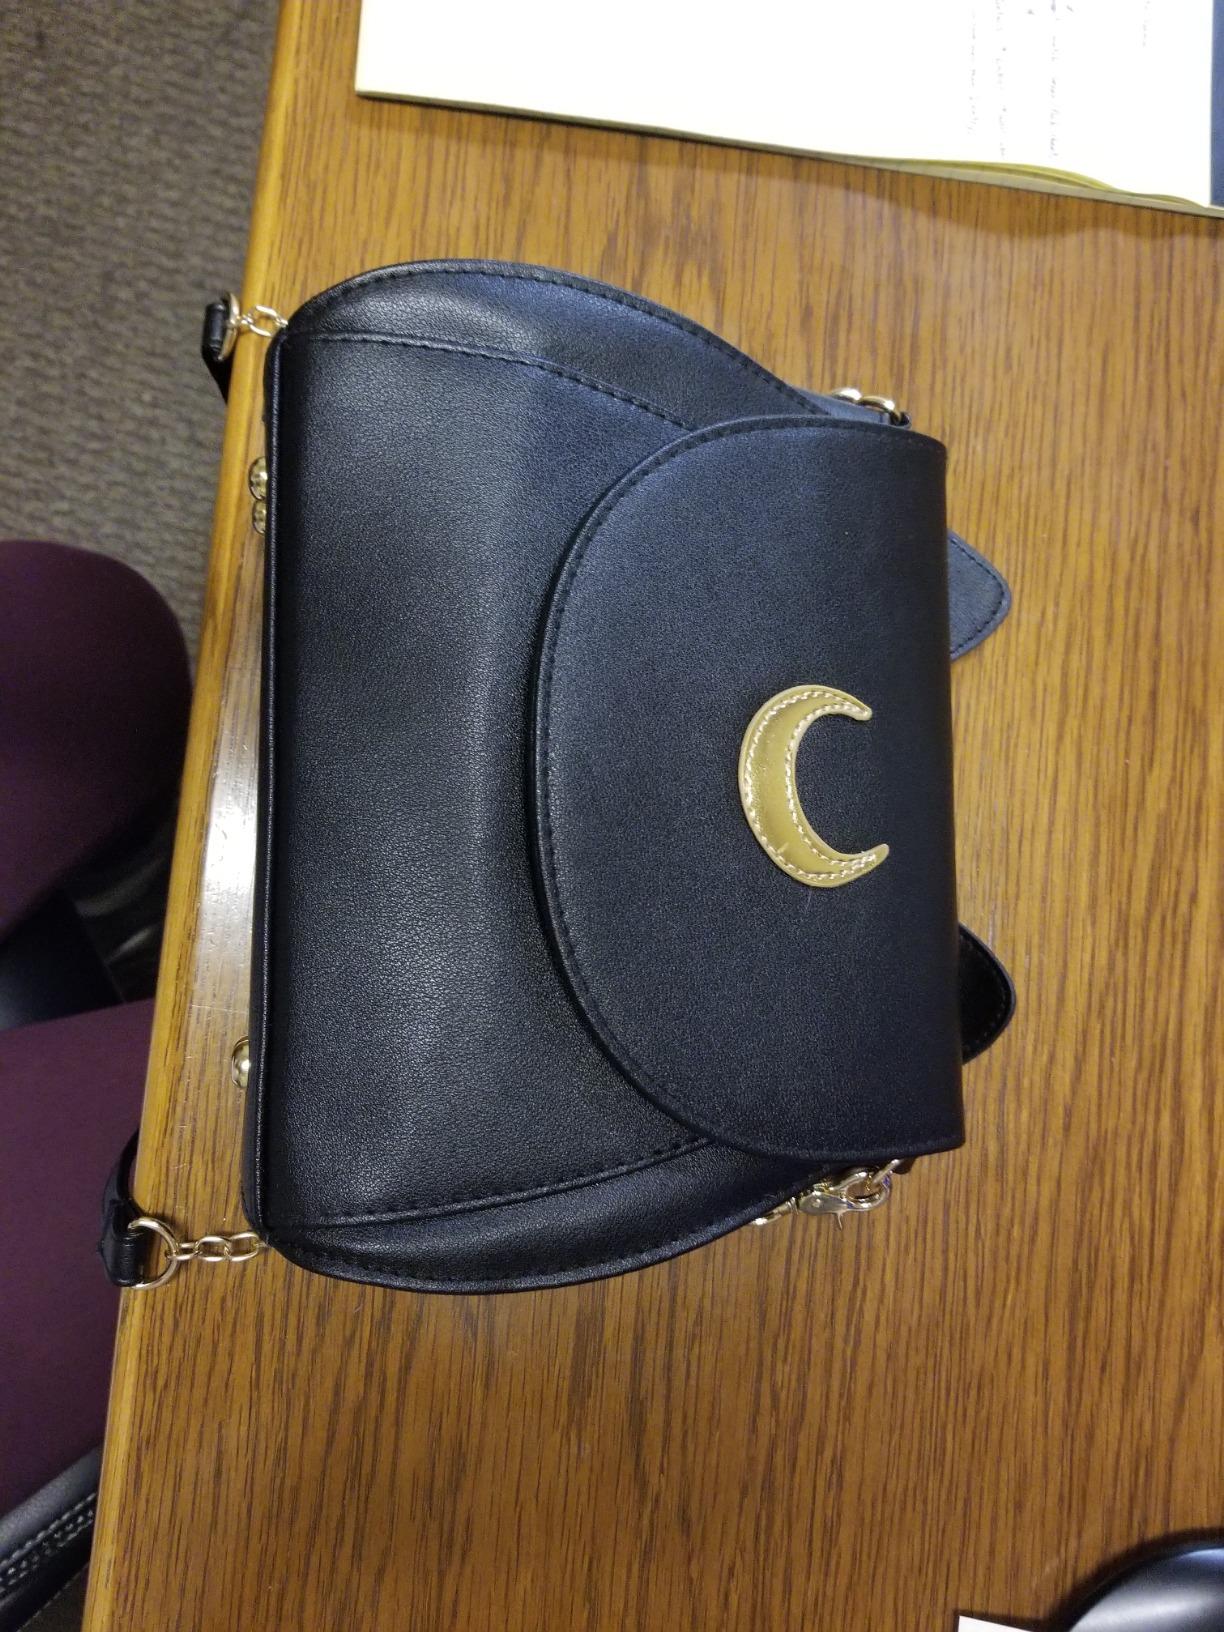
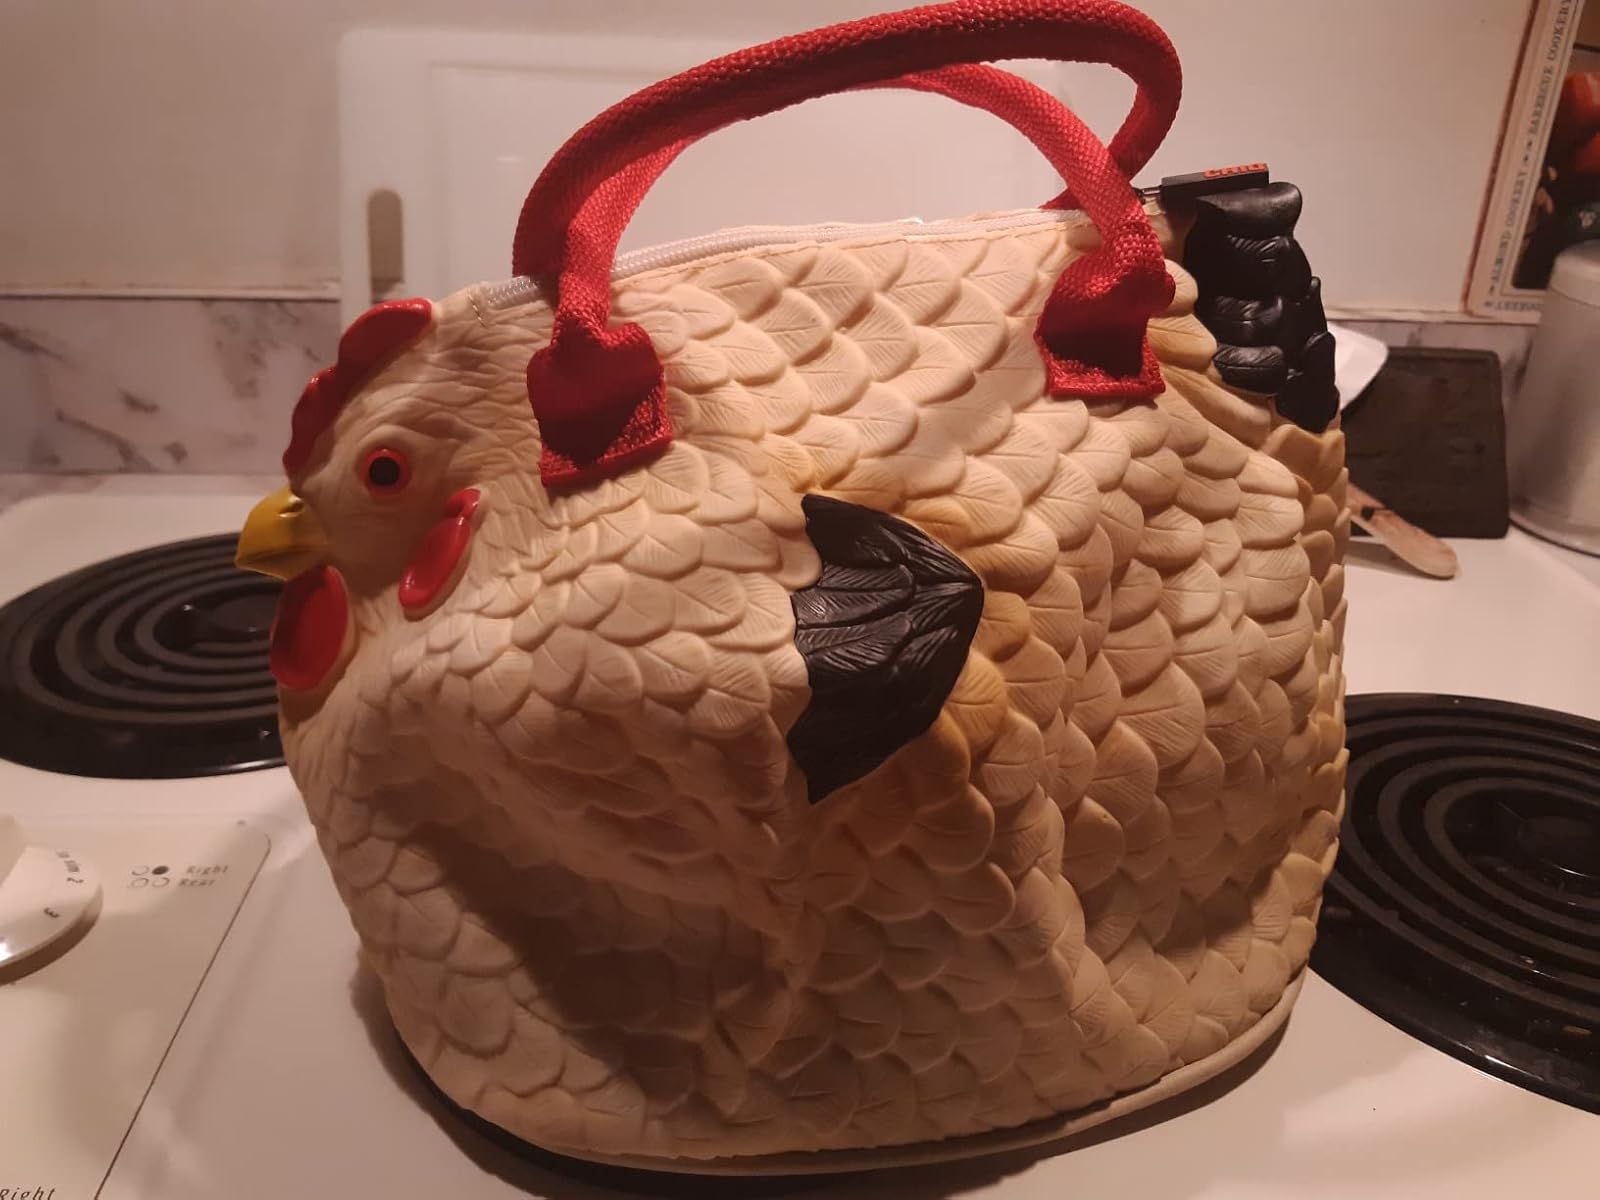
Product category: accessories_handbag
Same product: no